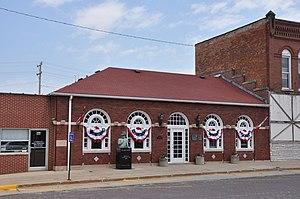
La ville de La Porte City est située dans le comté de Black Hawk, dans l’État d’Iowa, aux États-Unis. Lors du recensement de 2010, elle comptait 2 285 habitants.